CFWM-FM

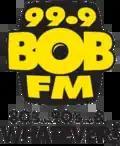
Former "Bob FM" logo used from March 2002 to May 2021.

On March 4, 2002, CFWM became the first radio station in Canada to adopt an adult hits format and gave birth to the "Bob FM" brand (which has been credited as one of the inspirations behind the more famous "Jack FM" branding).